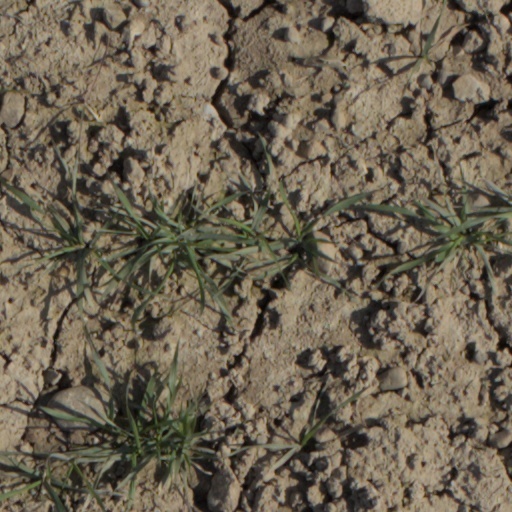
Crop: wheat